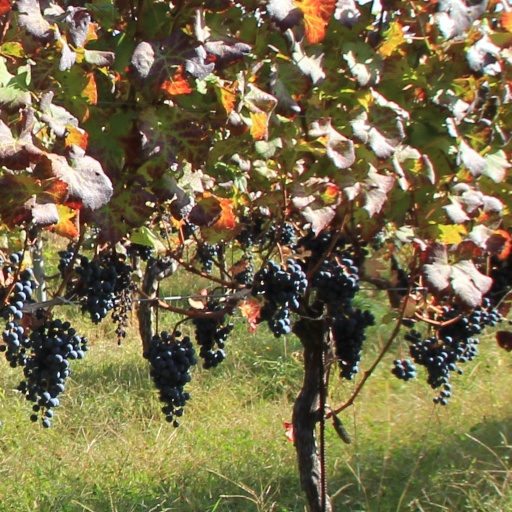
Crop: grape